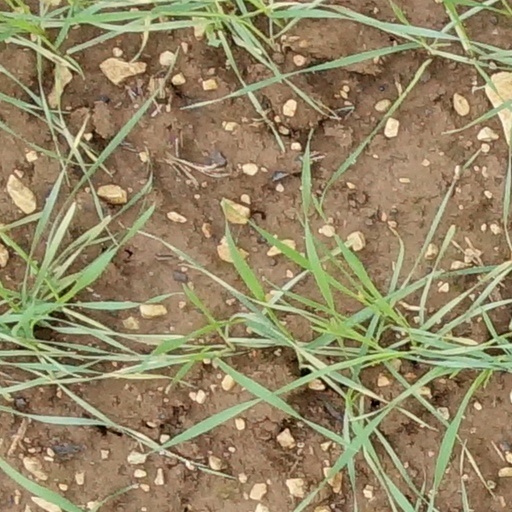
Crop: wheat